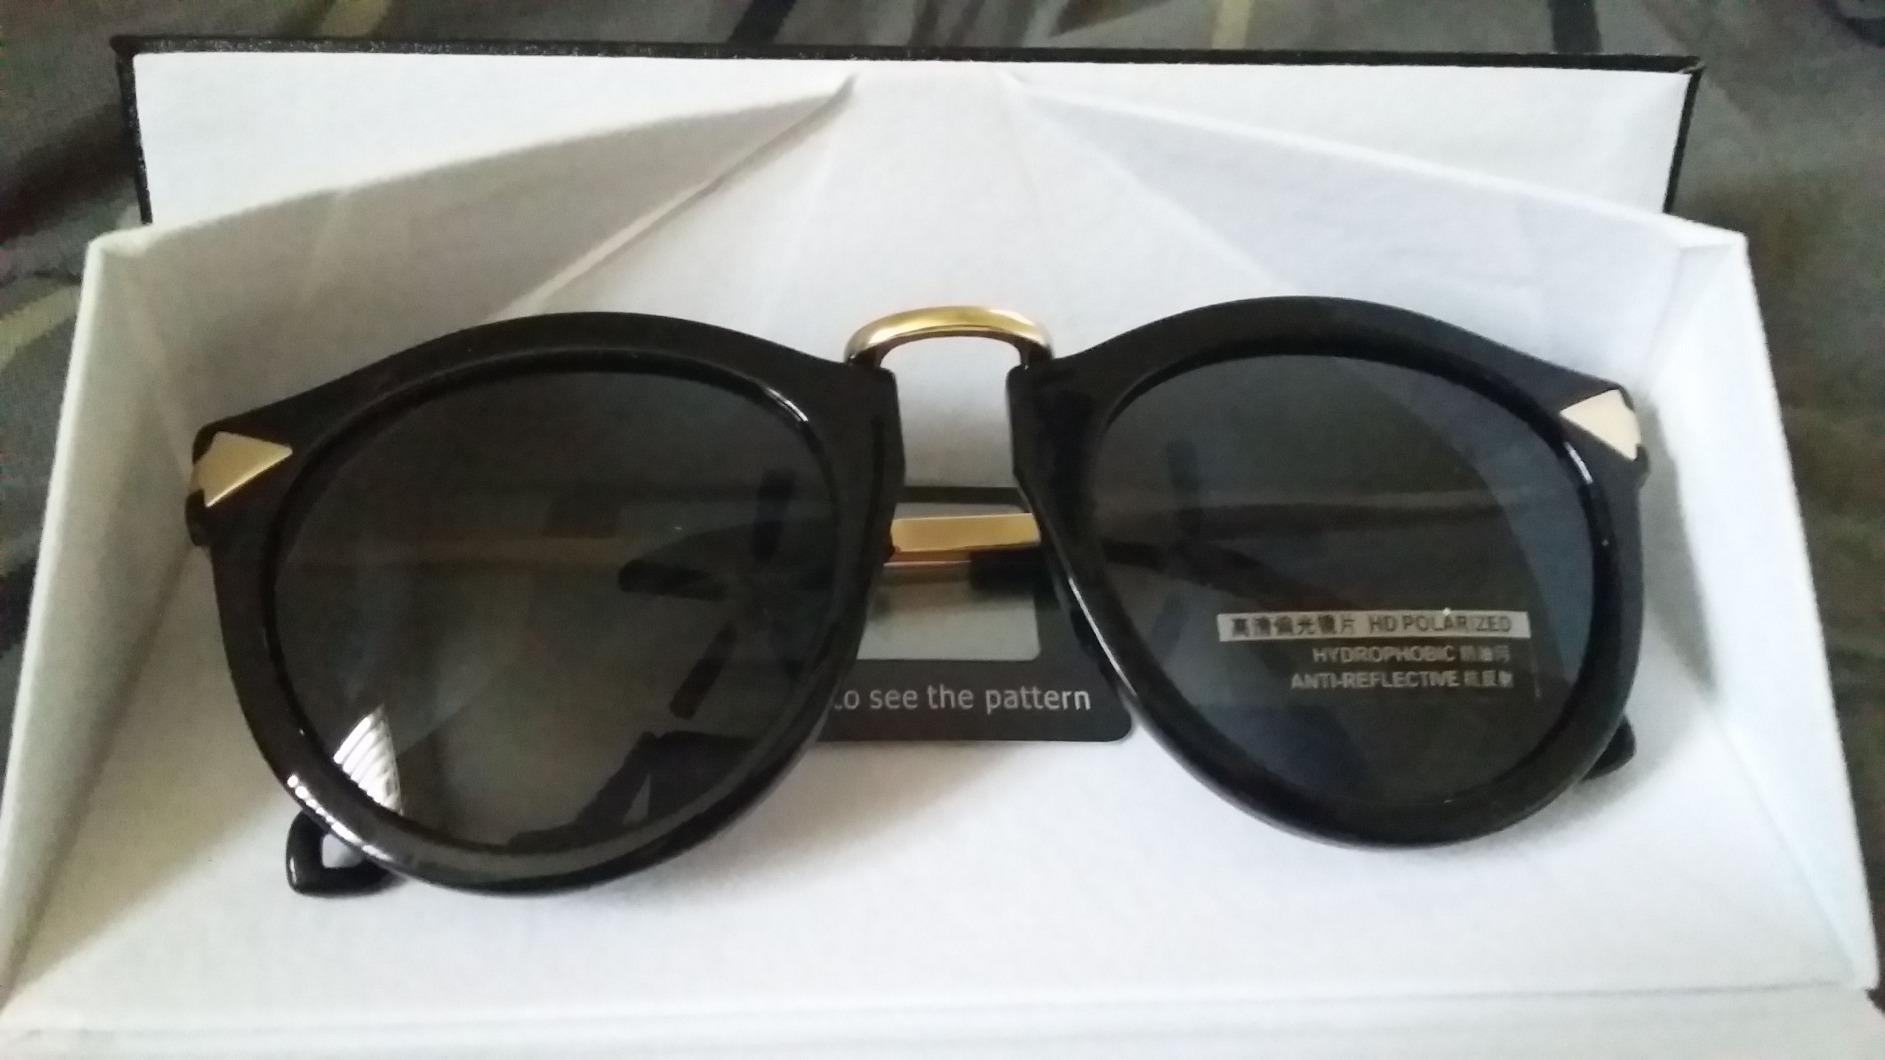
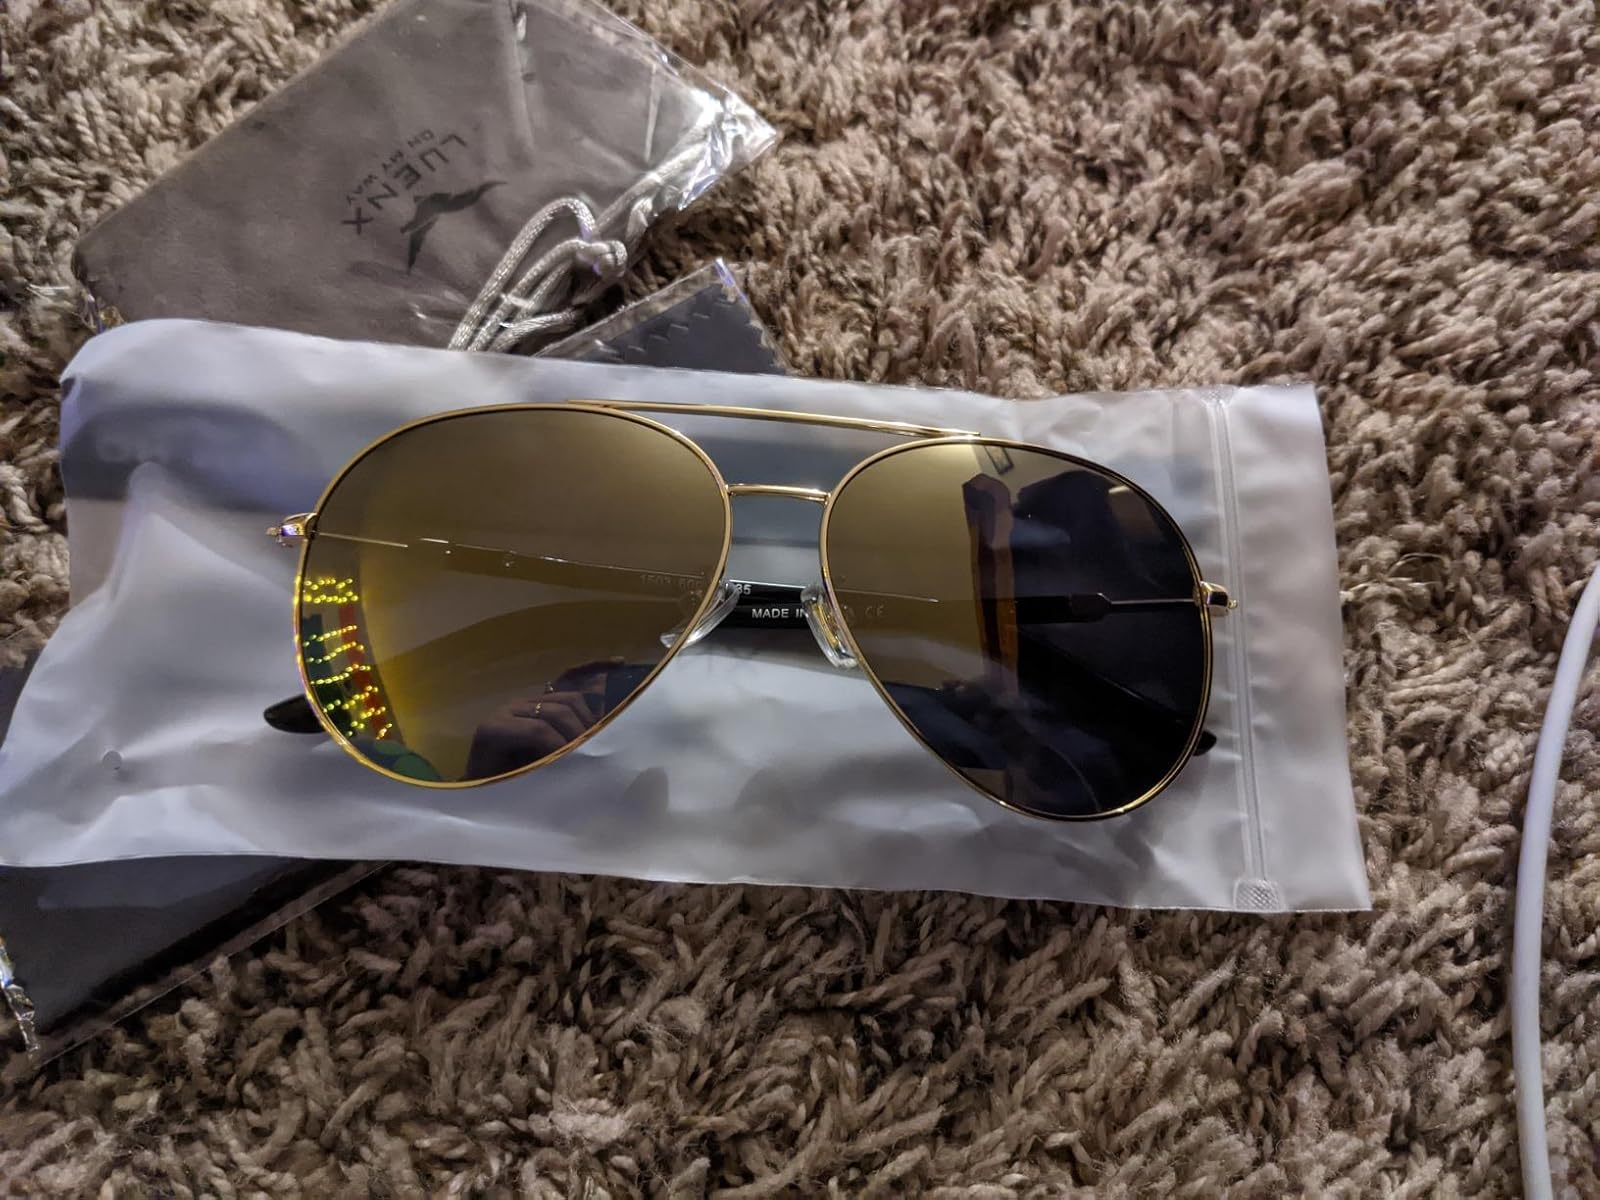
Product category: accessories_sunglasses
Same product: no